David Brown House

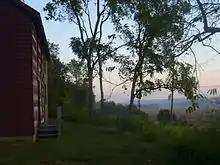
East facade picture taken looking north, toward Aurora, IN

The David Brown House is one of few log structures in the vicinity and is believed to be the oldest existing example of pioneer architecture in Ohio County, Indiana. It is associated with a prominent pioneer family giving it major significance to the history of Ohio County. Ethan Allen Brown purchased several thousand acres of land surrounding the Rising Sun region in 1802. His father and brothers emigrated to the area over the next 12 years. Ethan sold the property to David Brown (Ethan's older brother) in 1820. David, a lieutenant and Revolutionary War veteran, had a hand in building the home.